Black Hole Creek

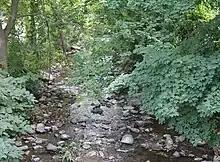
Black Hole Creek in Montgomery, Pennsylvania

Black Hole Creek is a tributary of the West Branch Susquehanna River near Montgomery, in Lycoming County, Pennsylvania, in the United States. It is approximately long. The stream contains trout. It also is subject to significant increases in temperature downstream of a pond on the grounds of the Allenwood Federal Prison. However, the temperature decreases again after reaching the pond and is somewhat lower at the mouth, but the water at this point is still warmer than at the headwaters.